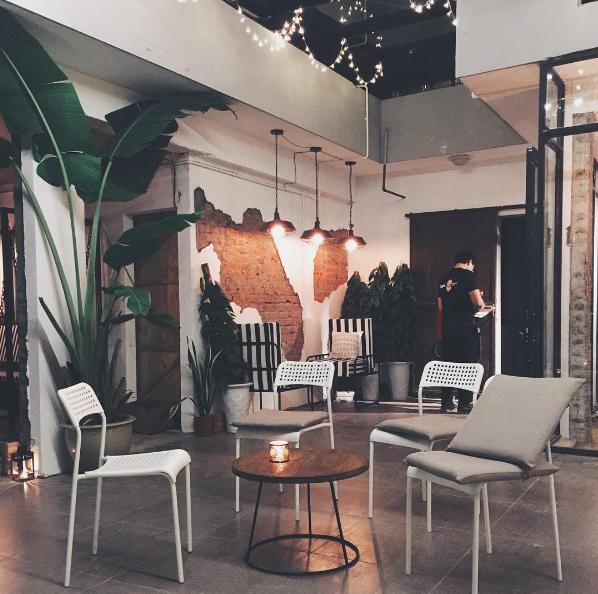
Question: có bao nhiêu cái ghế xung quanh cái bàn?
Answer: có bốn cái ghế xung quanh cái bàn